Renfrew Bridge

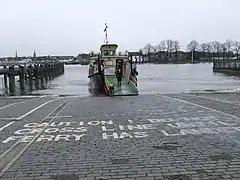
The old Renfrew Ferry service, a short distance upstream (east) of the new bridge location

Renfrewshire Council proposed a new road bridge to be built between Renfrew and Yoker/Clydebank (the north landing point being on the boundary between the City of Glasgow and West Dunbartonshire local authority areas). The site of the bridge is a short distance downstream (west) from the former Renfrew Ferry service. As the Clyde is still used for shipbuilding upriver of the proposed crossing at BAE Systems' yards in Scotstoun and Govan, a moveable bridge structure was required to let vessels pass up and down the river. Initial estimates for construction were £50 million, using City Deal funding.